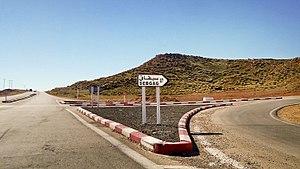
Sebgag, wilaya de Laghouat سبقاق، ولاية الاغواط